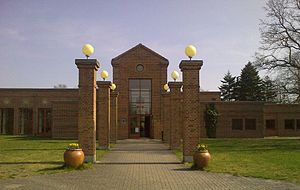
Energimuseet
Museets indgang
Indgangen til elmuseet ved Tange sø
Energimuseet er et statsanerkendt specialmuseum for elektricitetens fysik, teknik og kulturhistorie. Museet ligger ved Gudenaacentralen i Midtjylland og blev stiftet 1982 som en selvejende institution baseret på et repræsentantskab. Åbnede for publikum i 1985. Indtil 31. december 2010 var Energimuseets officielle navn Elmuseet, hvorefter det skiftede navn til det nuværende.